Binky Brown Meets the Holy Virgin Mary

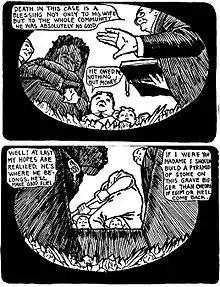
Precursors in comics to "Binky Brown"s unrestricted psyche include Winsor McCay's "Dream of the Rarebit Fiend" (February 25, 1905).

Critic Joseph Witek sees the shifting between different modes of traditional comics representation at times presents a literalist view through "windowlike panels", and at others "representational, symbolic, allegorical, associative, and allusive", an approach analogous to "Binky Brown's massively and chaotically overdetermined subjectivity". Witek finds roots for the fractured psychological landscape of "Binky Brown" in the comics of earlier eras: the unrestrained psyches in the dreams of Winsor McCay's "Dream of the Rarebit Fiend", the irrational, shifting landscapes of George Herriman's "Krazy Kat", and Superman's obsessively contrarian nemesis Bizarro.